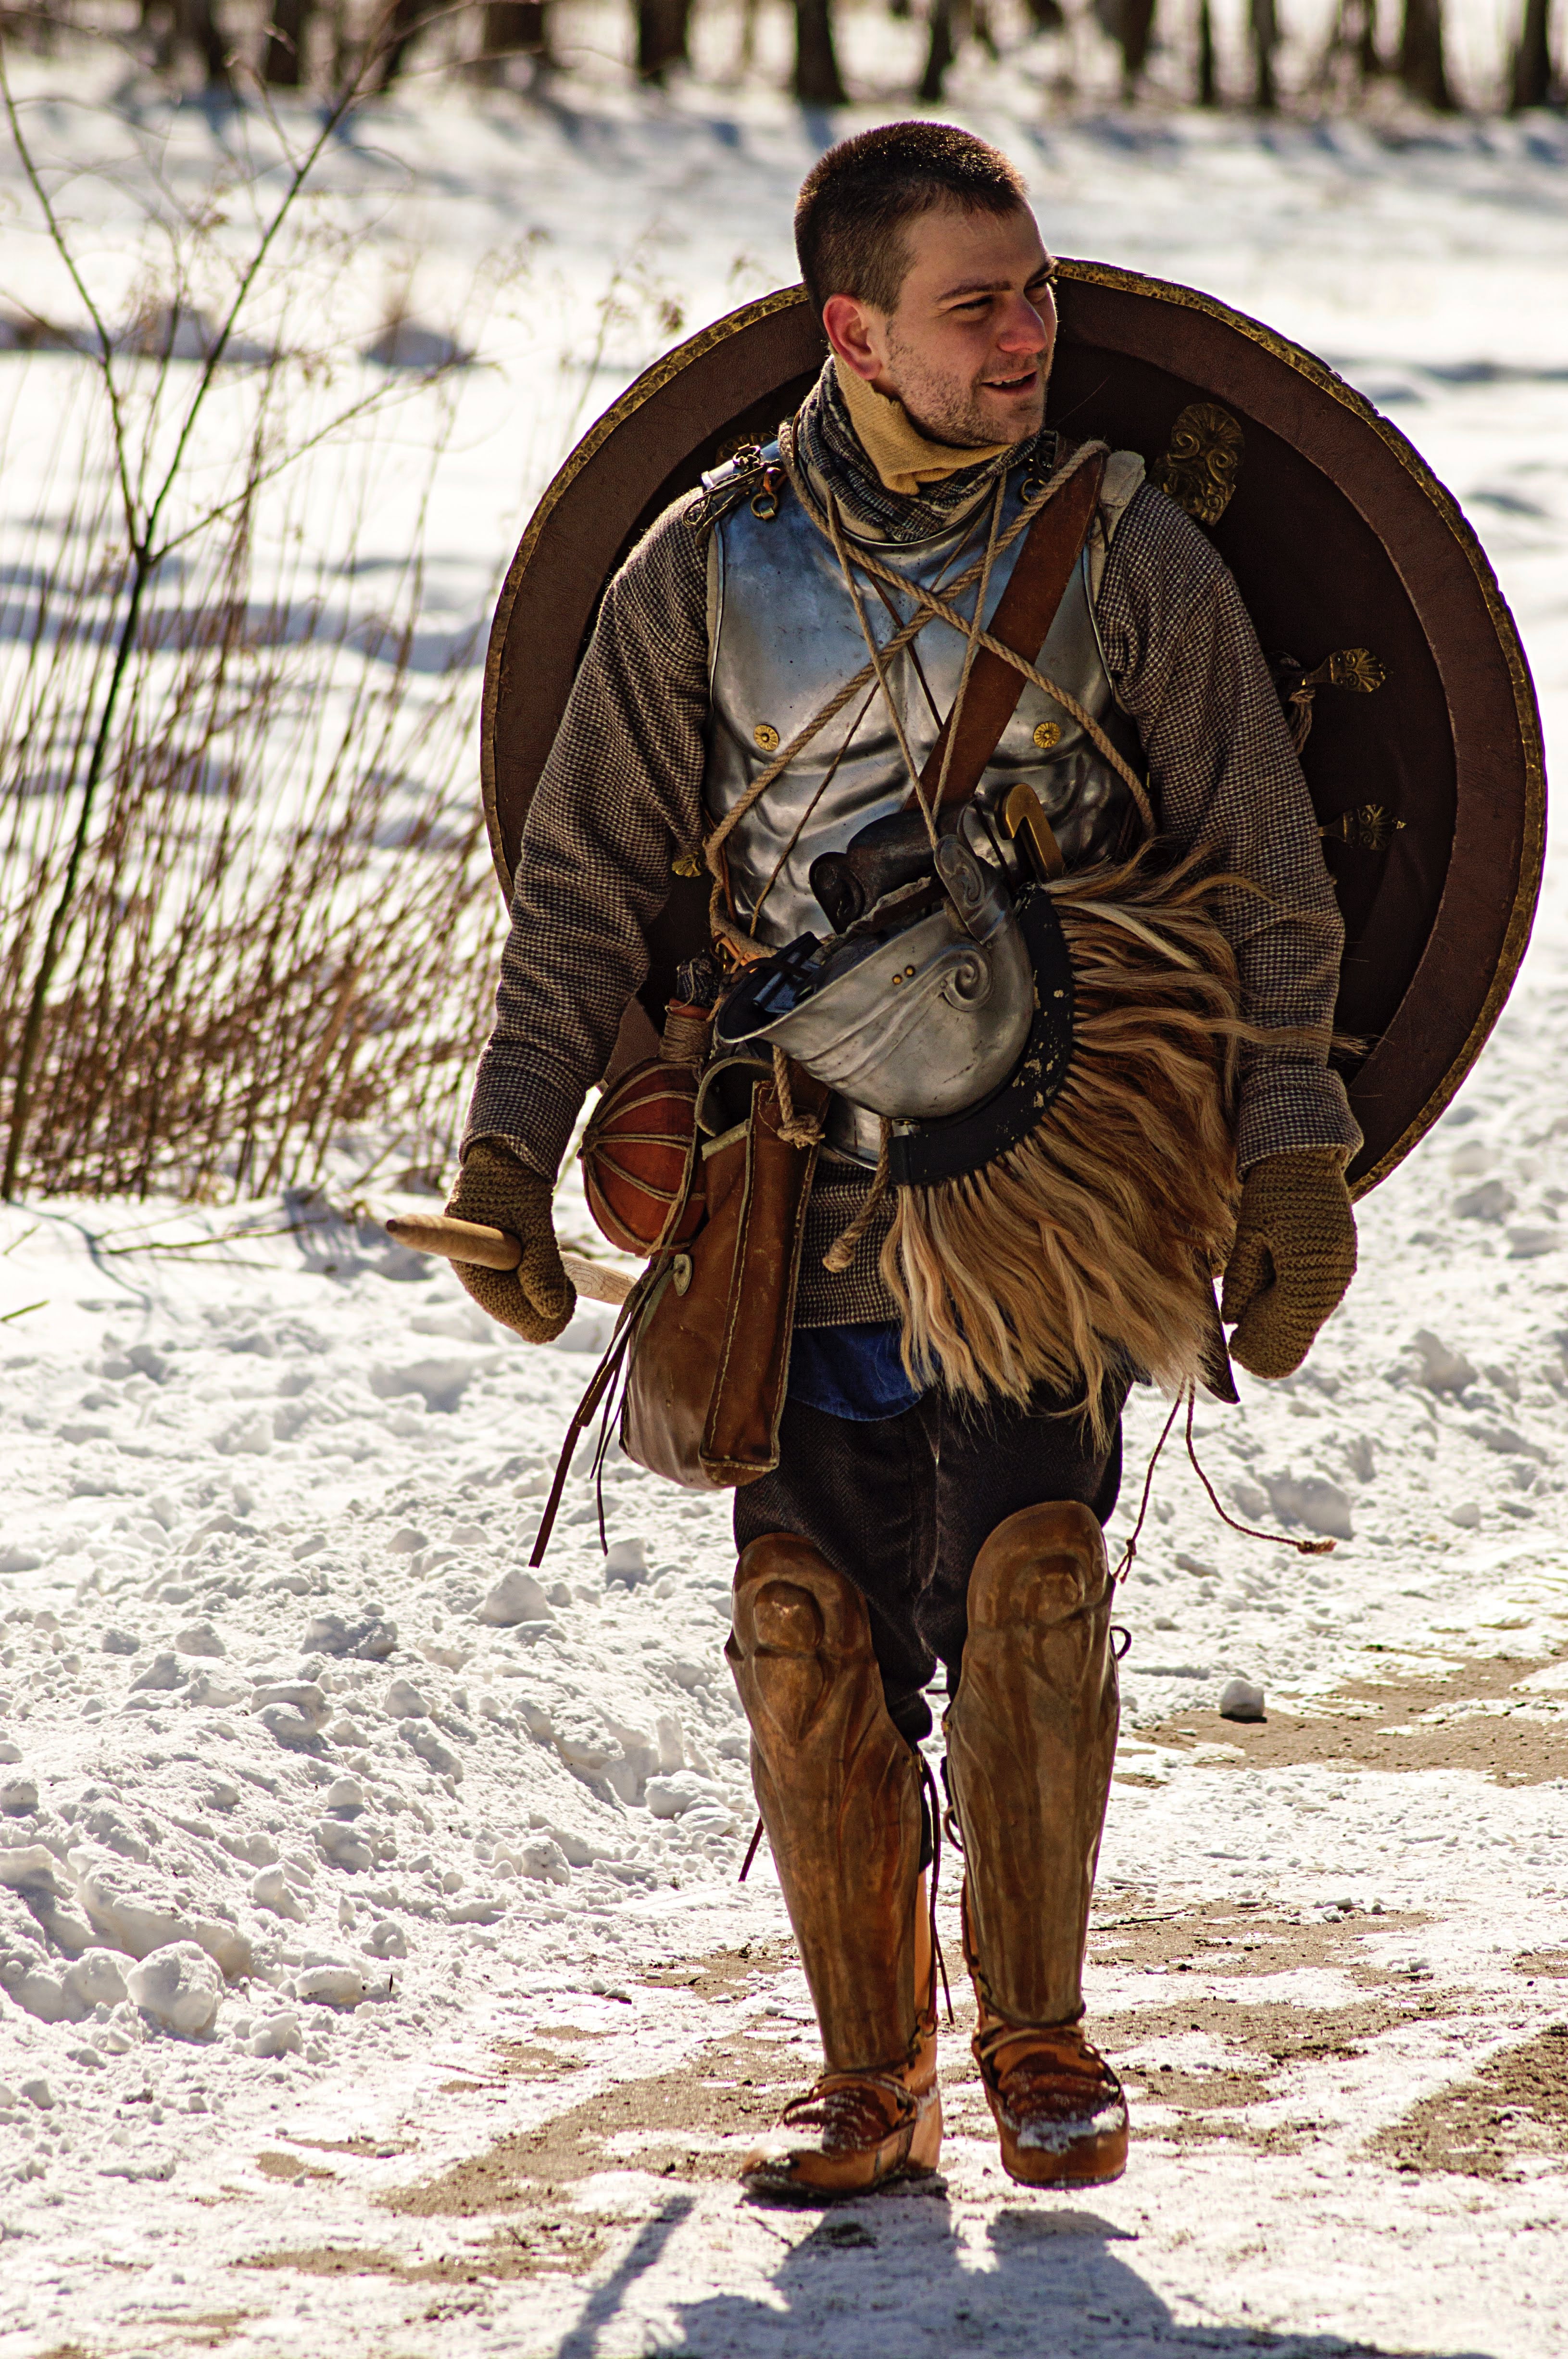
history, viking, middle ages